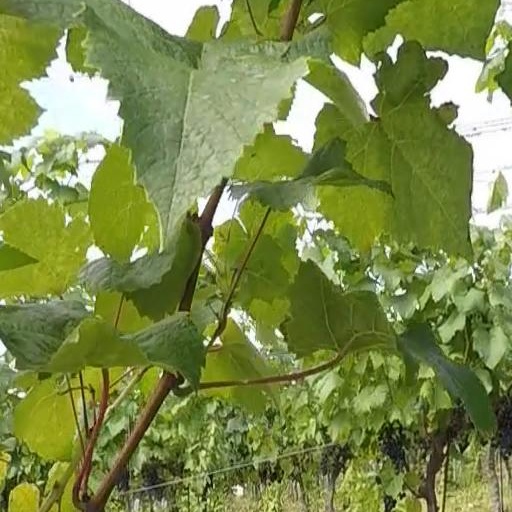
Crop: grape